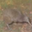
Label: bird